Flag of Germany

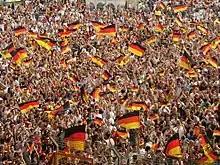
German football fans during a match against Ecuador in the 2006 FIFA World Cup. Some flags seen here contain the federal coat of arms but should not be confused with the "Bundesdienstflagge", which displays the and may only be used by government authorities.

In the Springtime of the Peoples during the Revolutions of 1848, revolutionaries took to the streets, many flying the tricolour. The Confederation's Bundestag, alarmed by the events, hasted to adopt the tricolour (9 March 1848). Liberals took power and made the Bundestag call for general elections for a German parliament, the national assembly. This Frankfurt Parliament declared the black-red-gold as the official colours of Germany and passed a law stating its civil ensign was the black-red-yellow tricolour. Also, a naval war ensign used these colours.